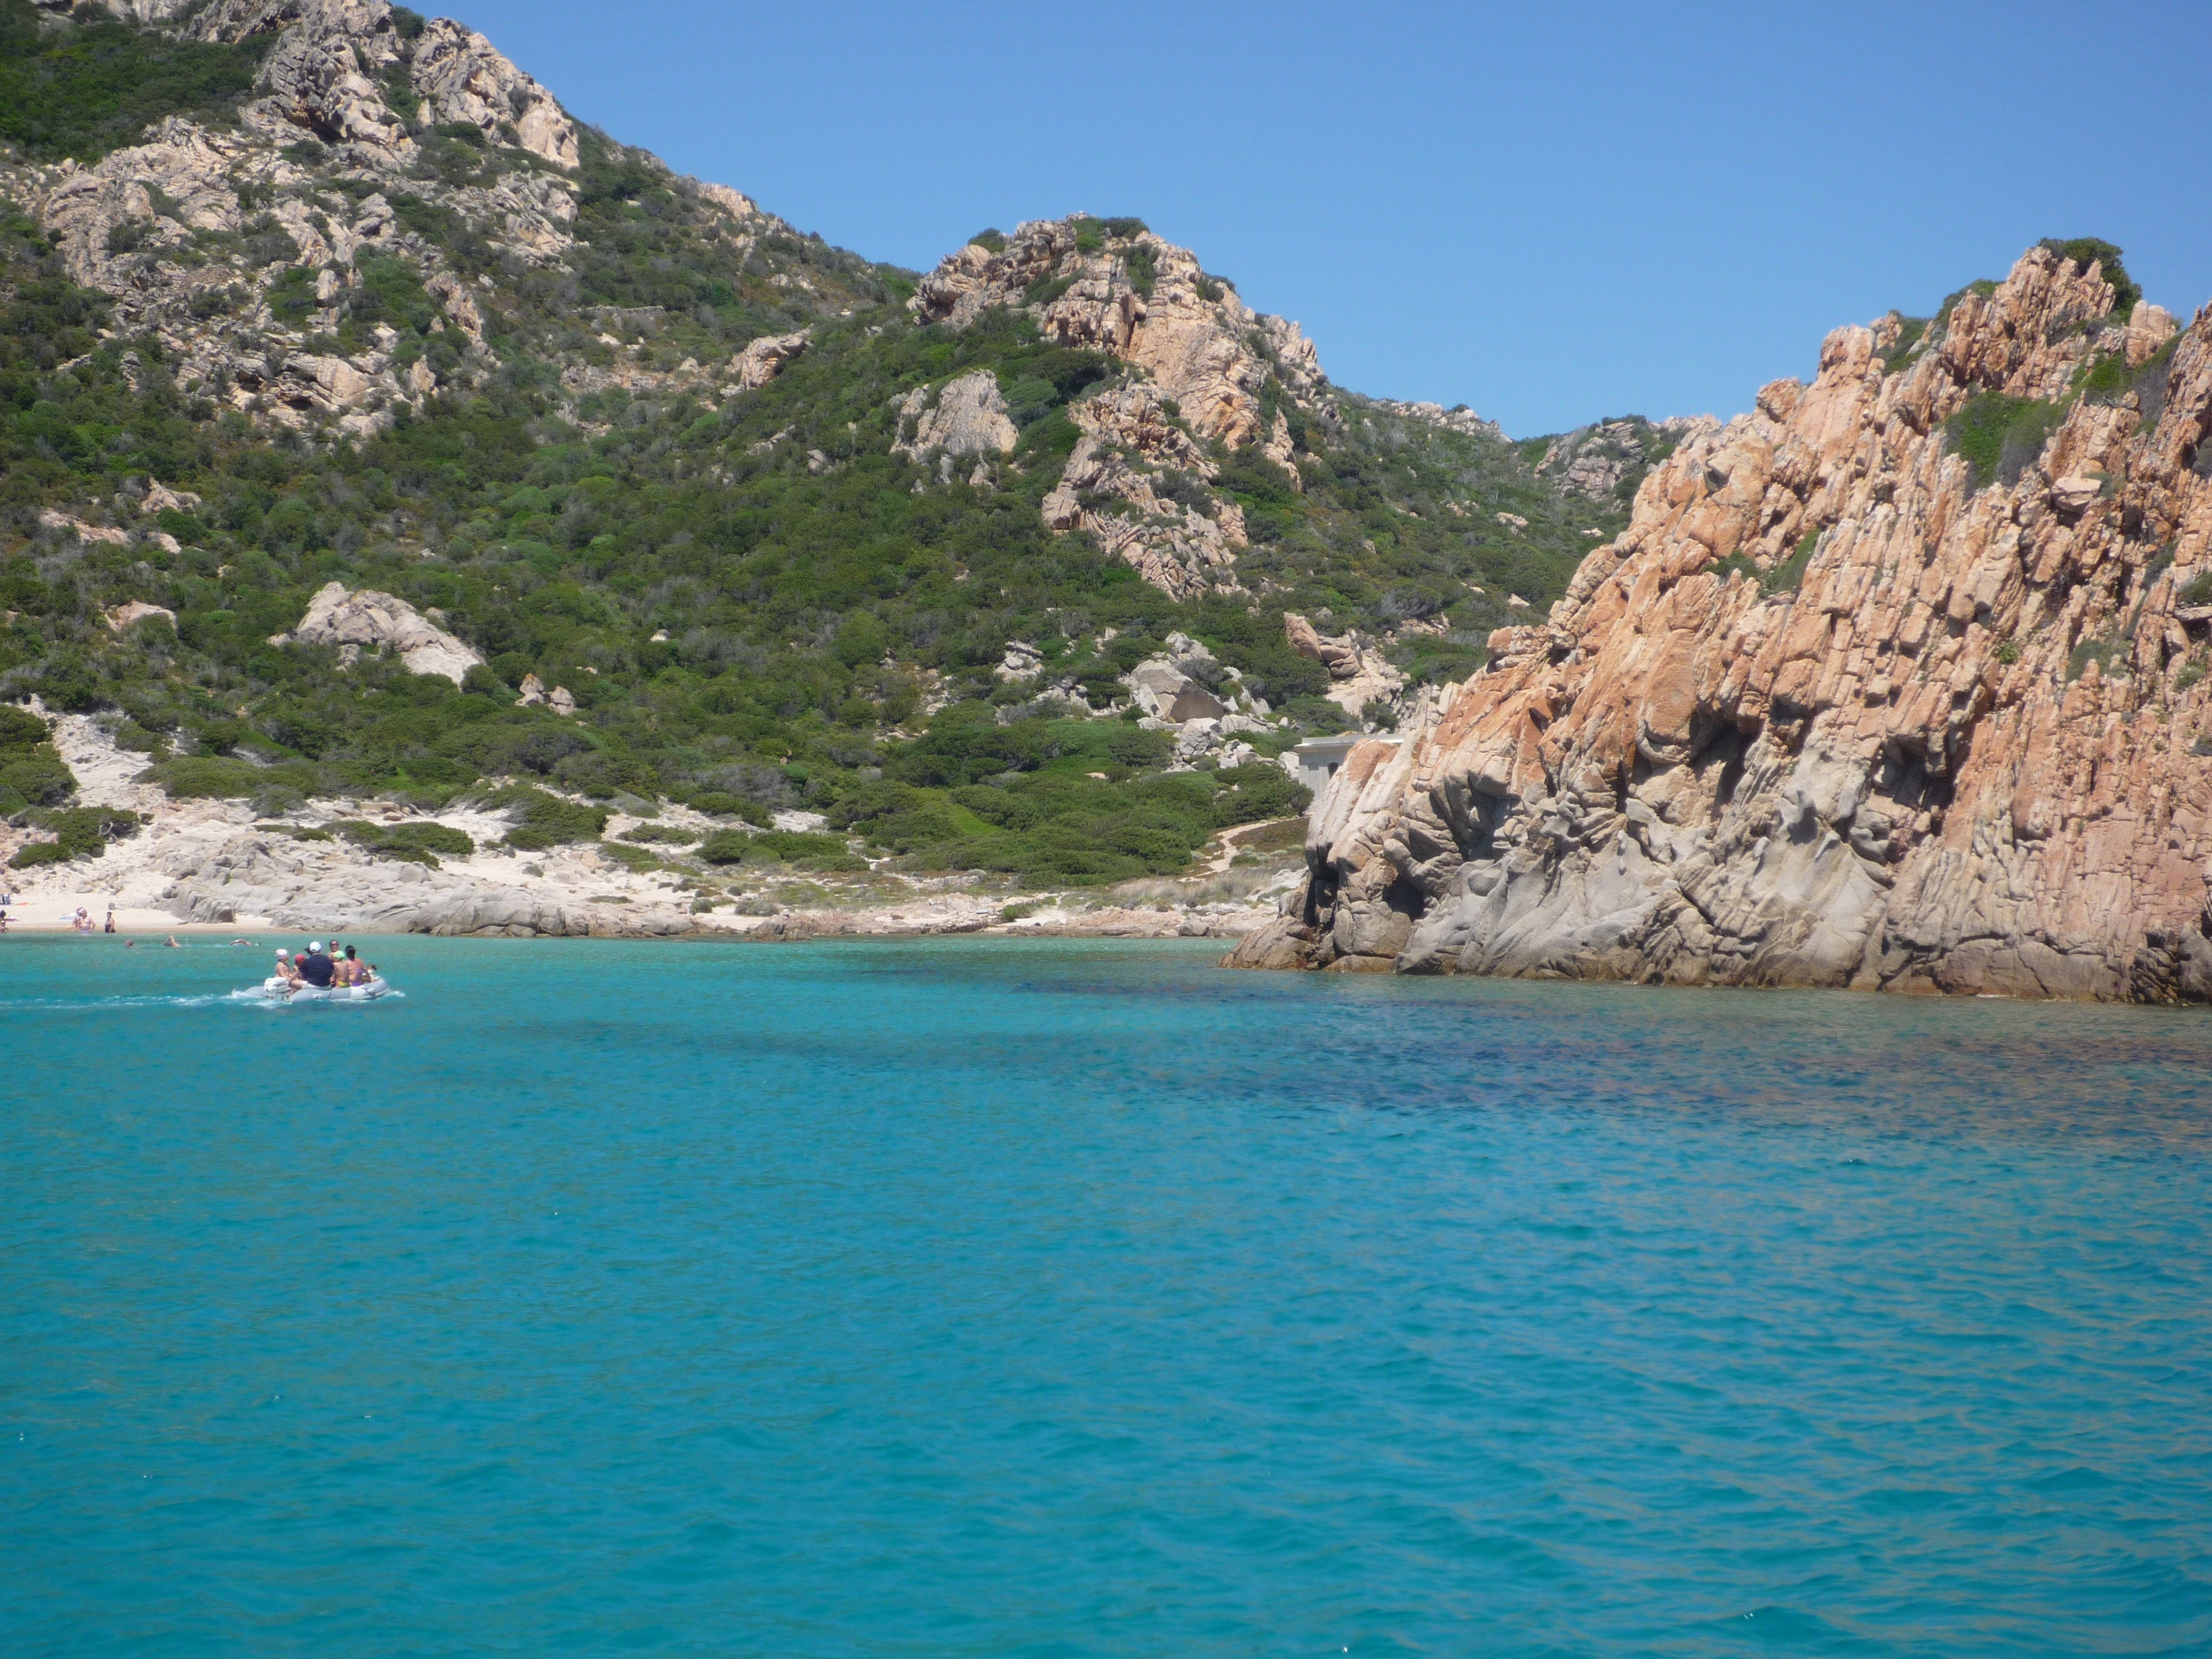
beach, sea, coast, water, nature, summer, vacation, cliff, cove, lagoon, bay, island, italy, terrain, costa, cape, islet, sardinia, landform, geographical feature